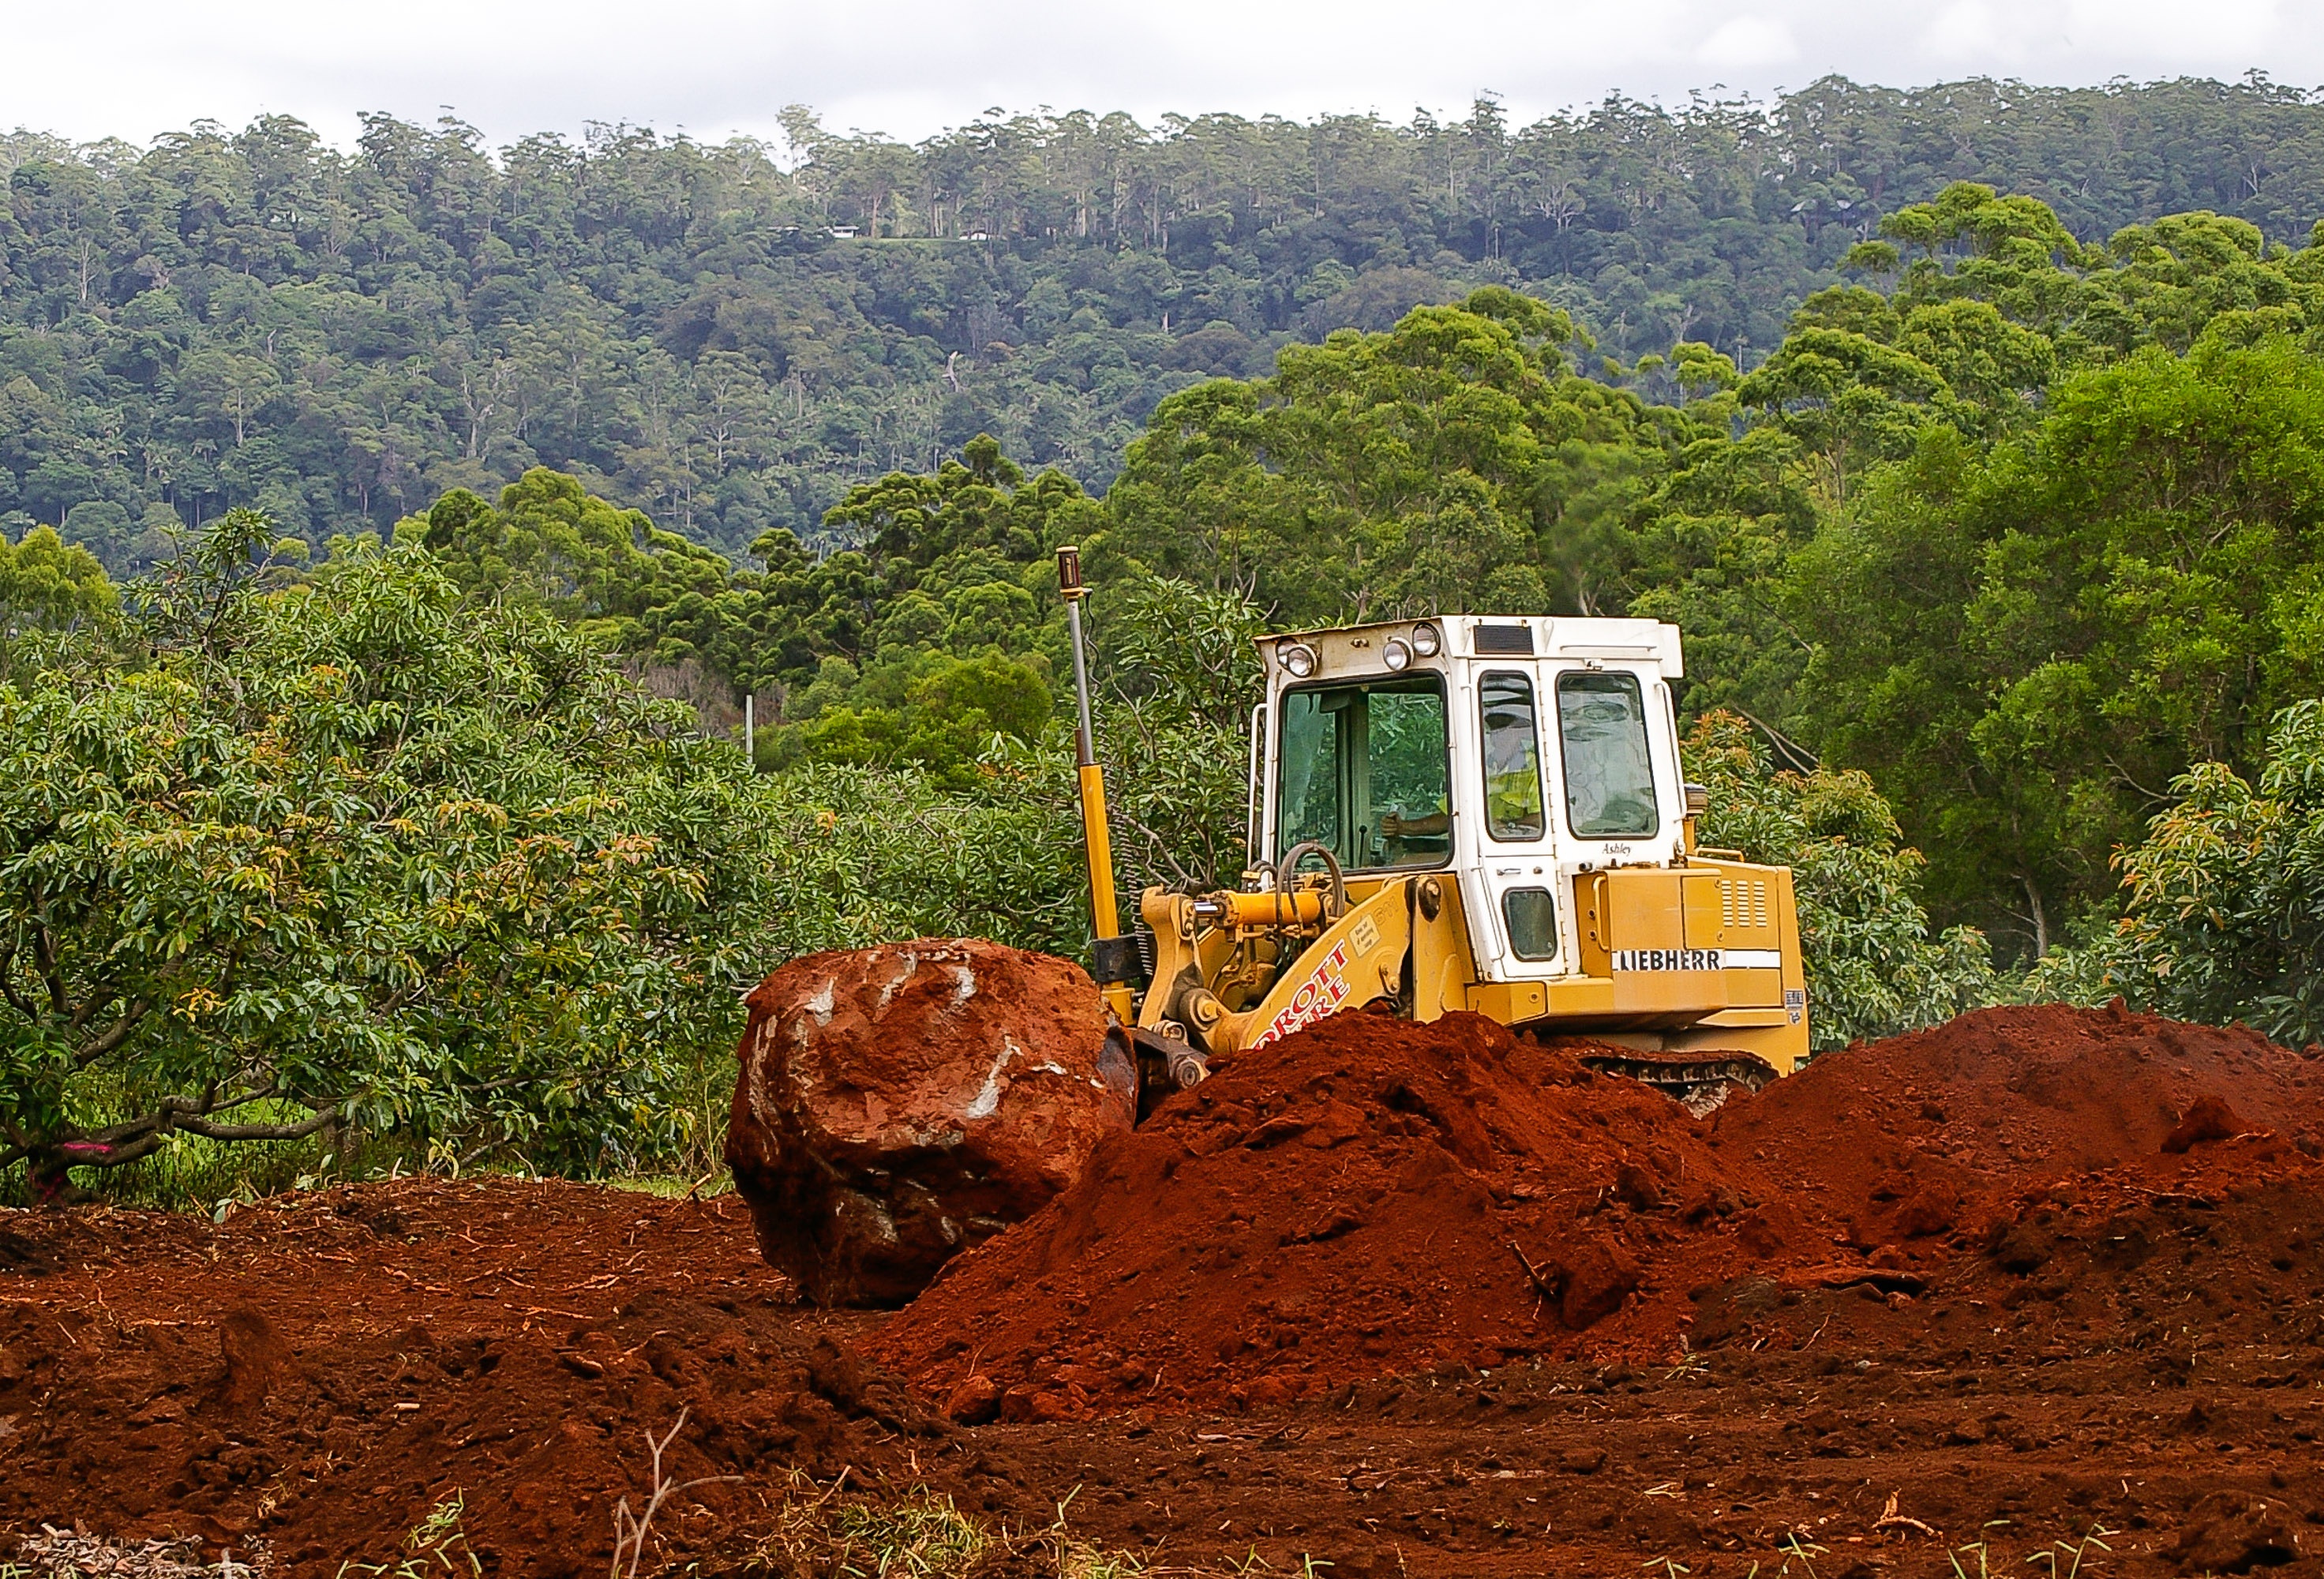
forest, rock, field, vehicle, soil, machine, agriculture, trees, bulldozer, boulder, logging, digger, excavator, excavation, rural area, construction equipment, natural environment, geological phenomenon, earth works